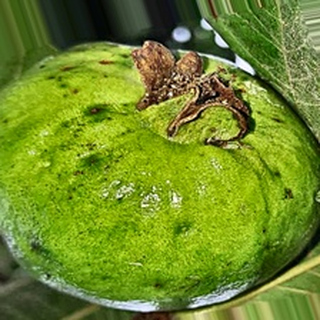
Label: guava_fruit_fly